Women in ancient and imperial China

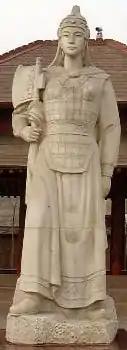
Statue of Fu Hao by a modern artist.

Neolithic society in China is perceived to be matrilineal, with patrilineal societies becoming dominant later with the rise of pastoralism and the first social division of labor. This originates from Marxist theories of historical materialism, which argue that social structure is determined by the economy. The fact that burials of both women and men of the Yangshao culture have grave goods, even though each had different types of items, was used to show that Marx's first great social division of labor had not occurred, thus the Yangshao culture is presumed to have been matrilineal. This assumption continues to be influential in modern archaeology.